Nastringues

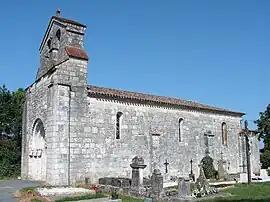
The church in Nastringues

Nastringues is a commune in the Dordogne department in Nouvelle-Aquitaine in southwestern France.